Nikolai Timkov

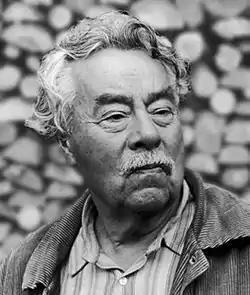

Nikolai Efimovich Timkov (12 August 1912 – 25 December 1993) was a Soviet Russian painter, Honored Artist of Russian Federation, and a member of the Saint Petersburg Union of Artists (before 1992 the Leningrad branch of Union of Artists of Russian Federation). He lived and worked in Leningrad and is regarded as one of the leading representatives of the Leningrad School of Painting, worldwide known for his landscape paintings.